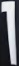
Number: 1